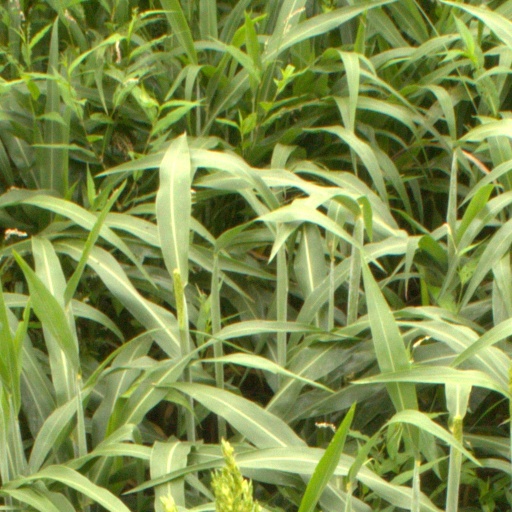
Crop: sorghum